Military order (instruction)

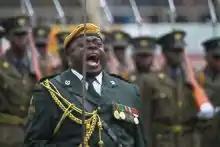
An officer of the Presidential Guard of Zimbabwe giving military commands during a parade.

A military command or order is a binding instruction given by a senior rank to a junior rank in a military context. Not all senior ranks in all military forces have the right to give an order to all lower ranks.